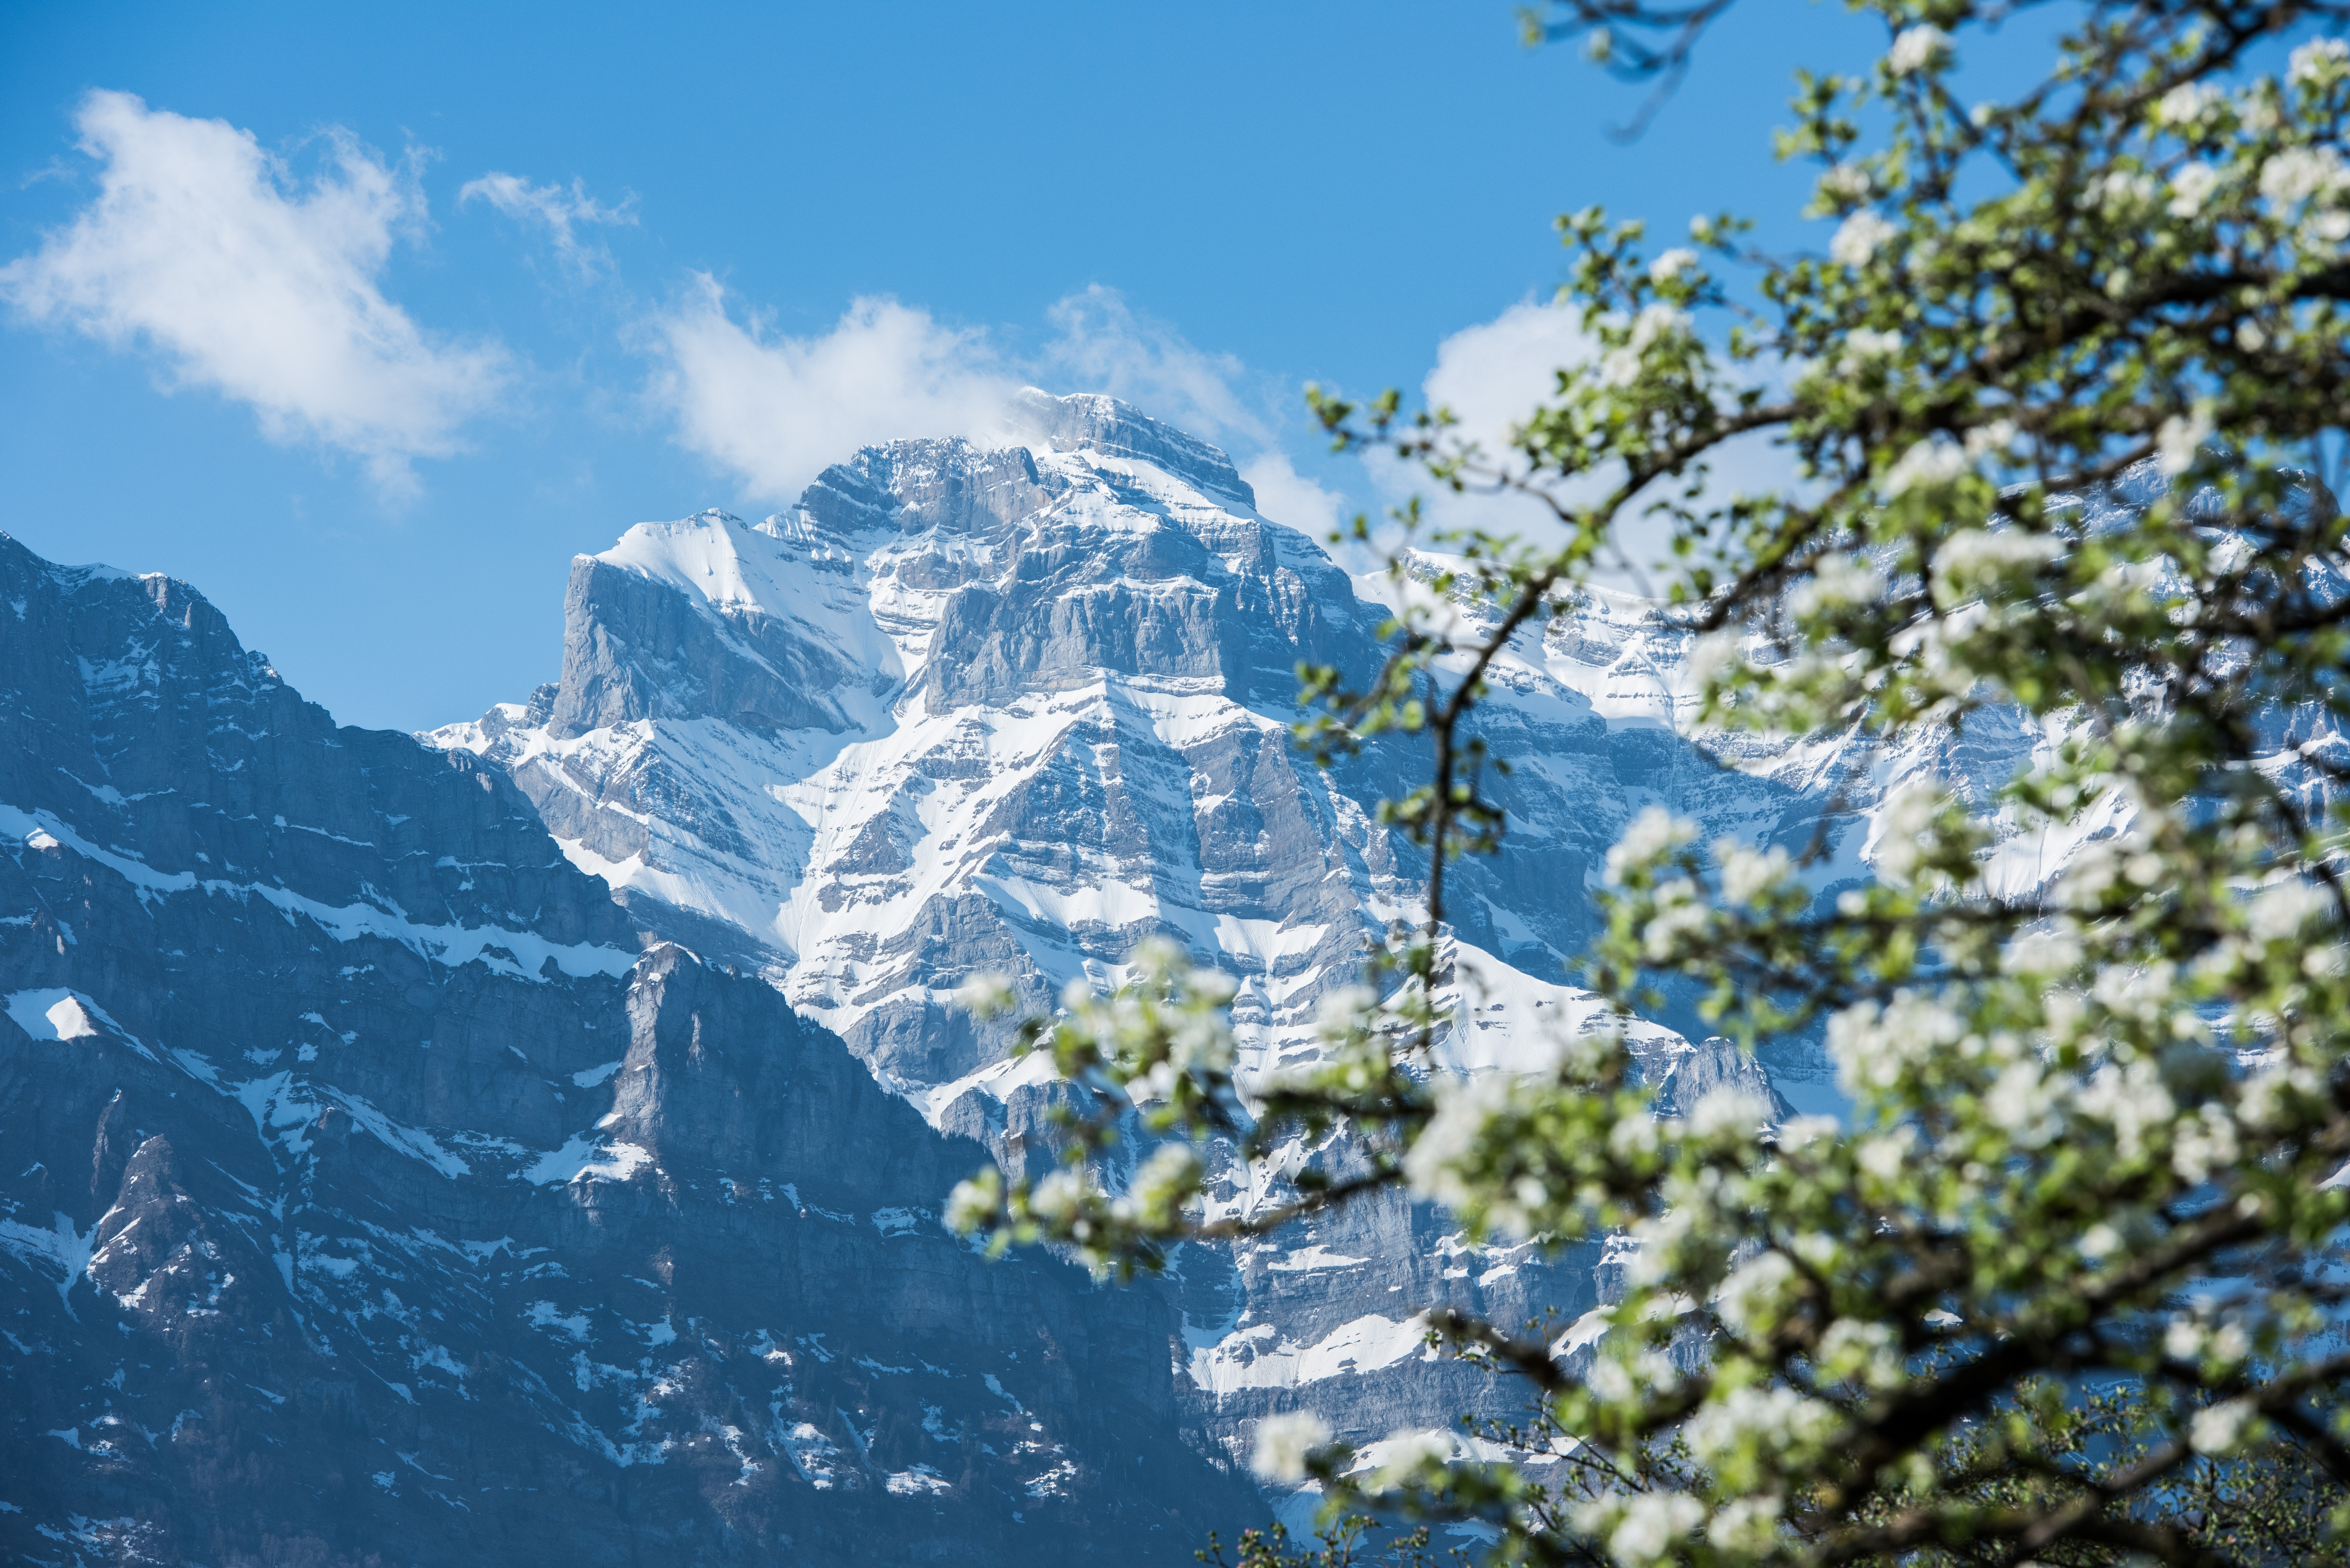
nature, branch, mountain, snow, flower, mountain range, spring, alpine, mountains, alps, glarus, canton of glarus, mountainous landforms